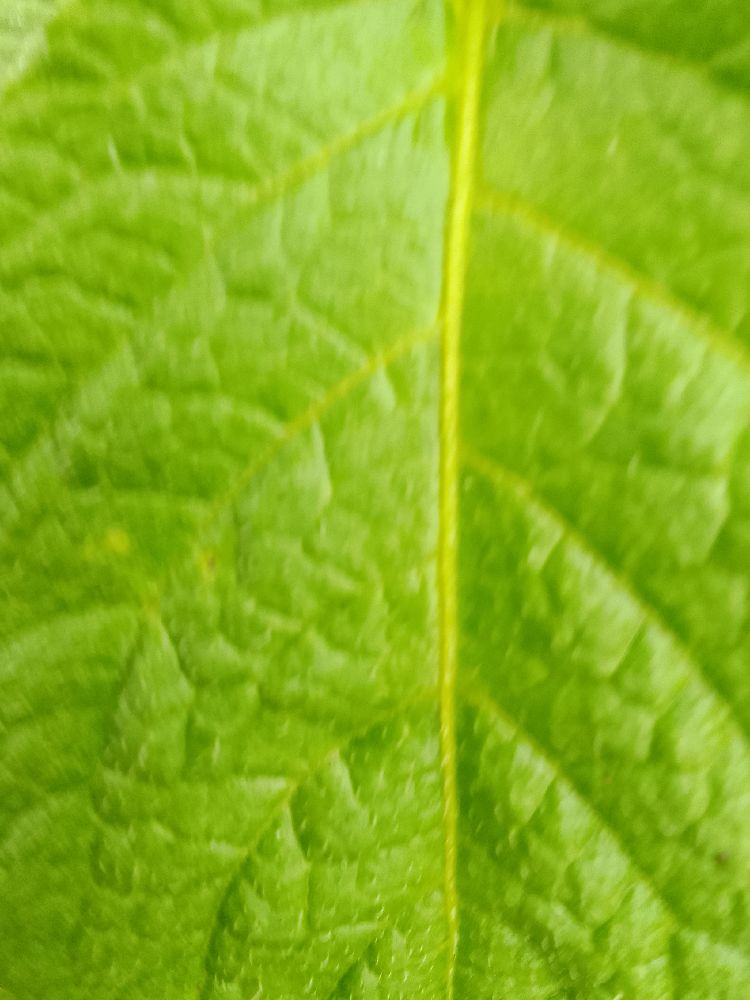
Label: Healthy